Turbo jourdani

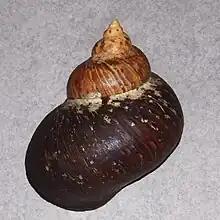
abapertural view of the shell

The length of the shell varies between 75 mm and 240 mm. The large, solid, imperforate shell has an ovate-conic shape with an acute spire. The color of its epidermis is castaneous or olive. The eight whorls are rounded and increase regularly in size. The upper ones are 1-3-carinate, the lower transversely obsoletely lirate. The body whorl is large, ventricose, descending, nearly smooth, or with wide spiral ribs. The circular aperture is white within. The outer lip is thin. The arcuate columella is not expanded at its base.